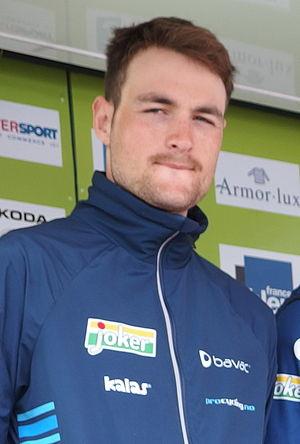
Tour de Bretagne 2014 - Présentation des équipes au départ de la sixième étape à Radenac - Équipe Joker Depicted person: Jo Kogstad Ringheim